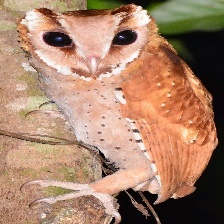
Species: ORIENTAL BAY OWL
Scientific name: PHODILUS BADIUS
ImageNet parent category: great_grey_owl